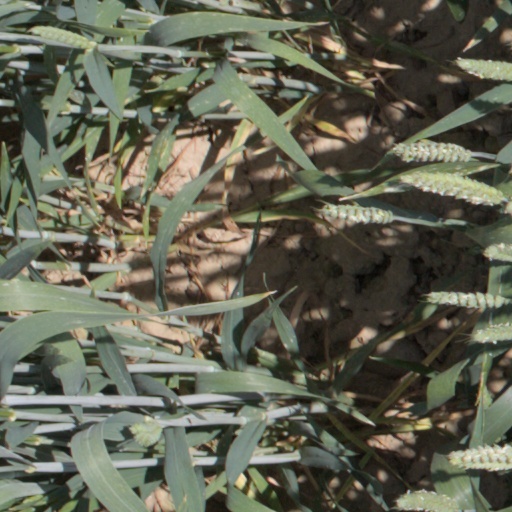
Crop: wheat